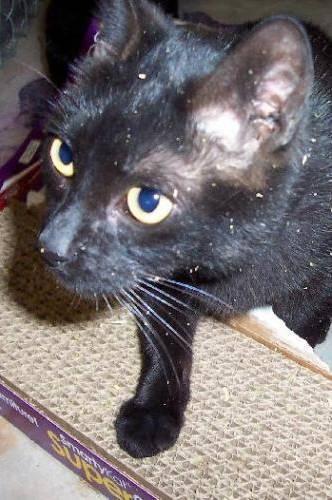
cat